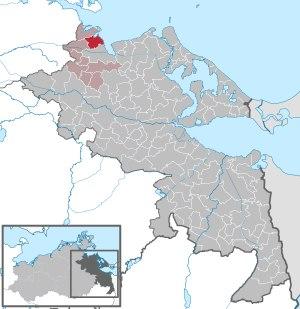
Neuenkirchen est une commune d'Allemagne située dans l'arrondissement de Poméranie-Occidentale-Greifswald du Land de Mecklembourg-Poméranie occidentale.